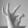
ASL letter: F